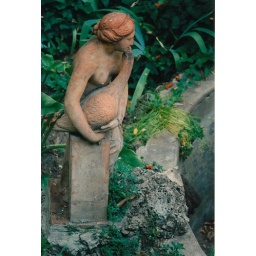
fond memories of the remarkable view of the courtyard gardens from my bedroom window in the first apartment in firenze some years ago